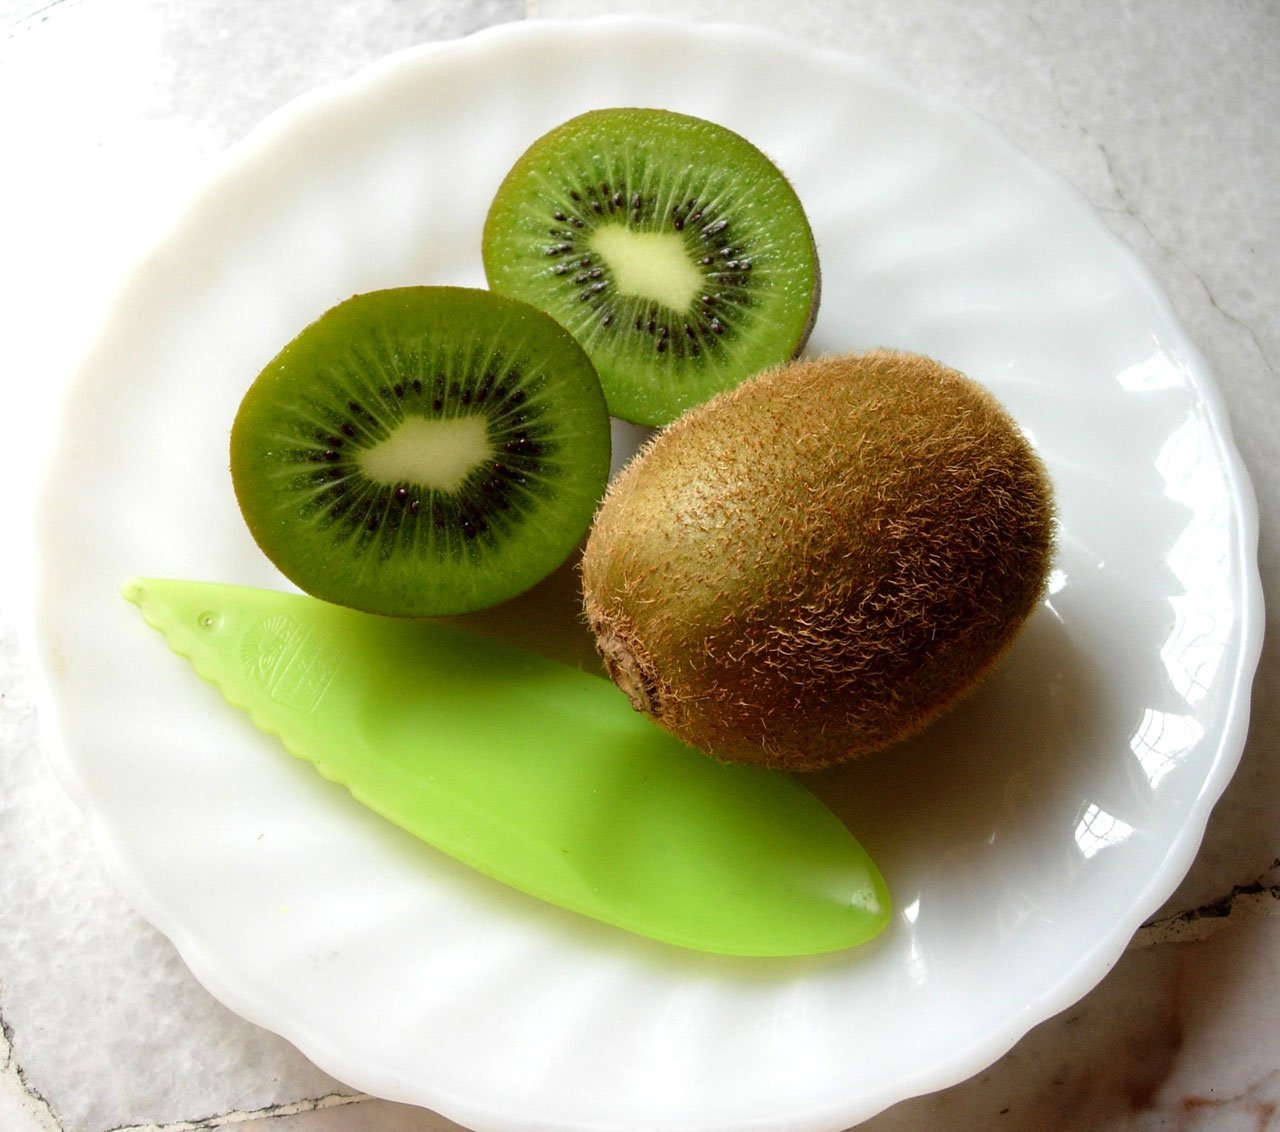
plant, fruit, food, green, produce, tropical, plate, dessert, coconut, kiwi, vitamins, fruity, citrus fruit, kiwifruit